Rhabdoviridae

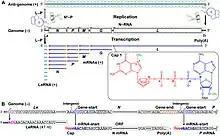
Transcription and replication of the vesicular stomatitis virus genome

Transcriptase of rhabdovirus is composed of 1 L and 3 P proteins. Transcriptase components are always present in the complete virion to permit rhabdoviruses to begin transcription immediately after entry.